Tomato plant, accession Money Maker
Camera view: vertical (180 deg); turntable rotation: 0 degrees
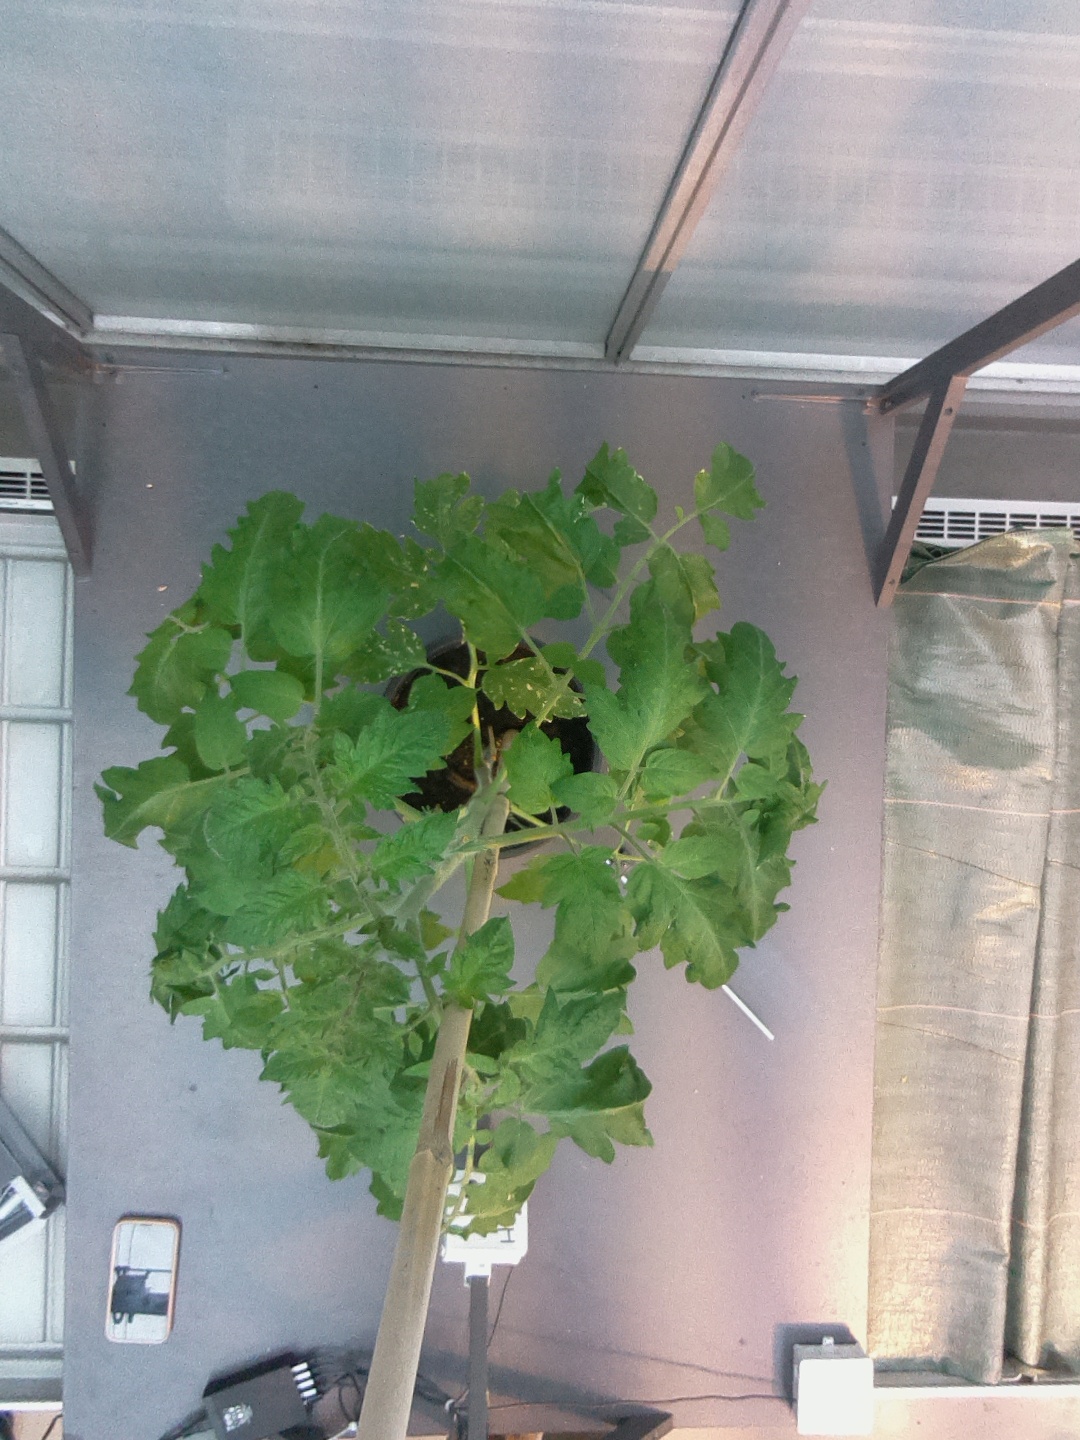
BBCH growth stage 60: First flowers open